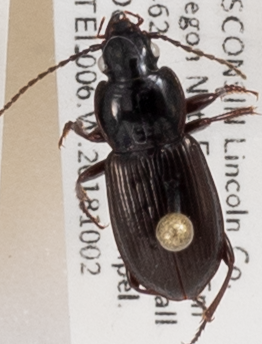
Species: Pterostichus pensylvanicus
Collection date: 2018-10-02
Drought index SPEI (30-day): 0.63
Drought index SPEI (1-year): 0.17
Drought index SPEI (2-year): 1.45